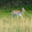
Label: deer